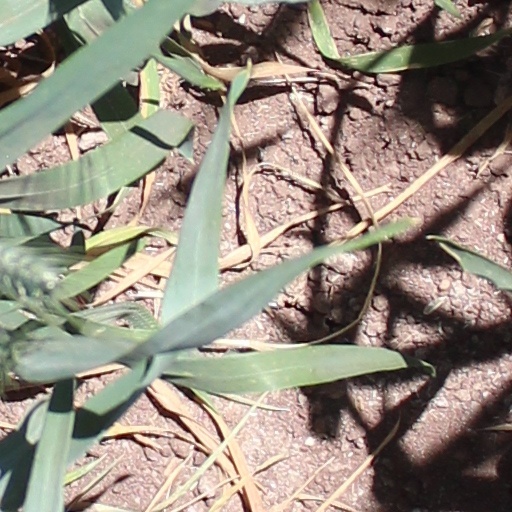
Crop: wheat